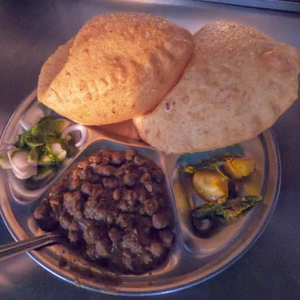
Dish: cholebhature